War poetry

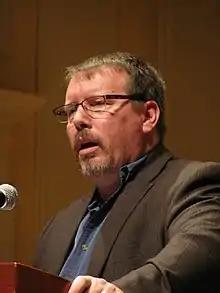
Iraq War poet Brian Turner

Joyce Kilmer, who was widely considered America's leading Roman Catholic poet and apologist and who was often compared to G.K. Chesterton and Hilaire Belloc, enlisted mere days after the United States entered World War I. Before his departure, Kilmer had contracted with publishers to write a book about the war, deciding upon the title "Here and There with the Fighting Sixty-Ninth". Kilmer never completed the book; however, toward the end of the year, he did find time to write prose sketches and war poetry. The most famous of Kilmer's war poems is "Rouge Bouquet" (1918) which commemorates the victims of a German artillery barrage against American trenches in the Rouge Bouquet forest, near Baccarat, on the afternoon of 7 March 1918. According to Dana Gioia, however, "None of Kilmer's wartime verses are read today; his reputation survives on poems written before he enlisted."